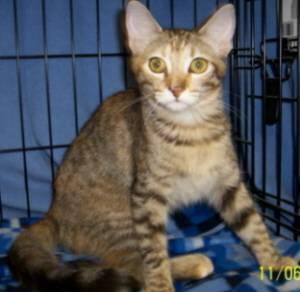
cat